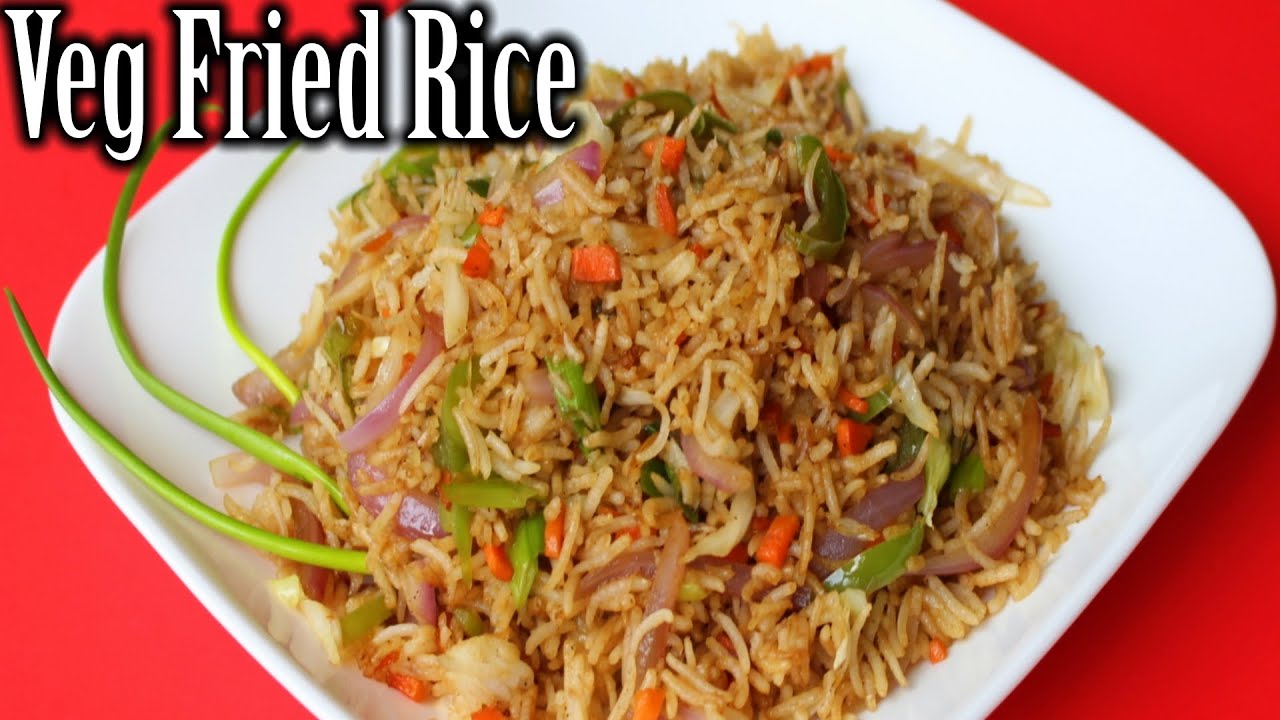
Dish: fried_rice